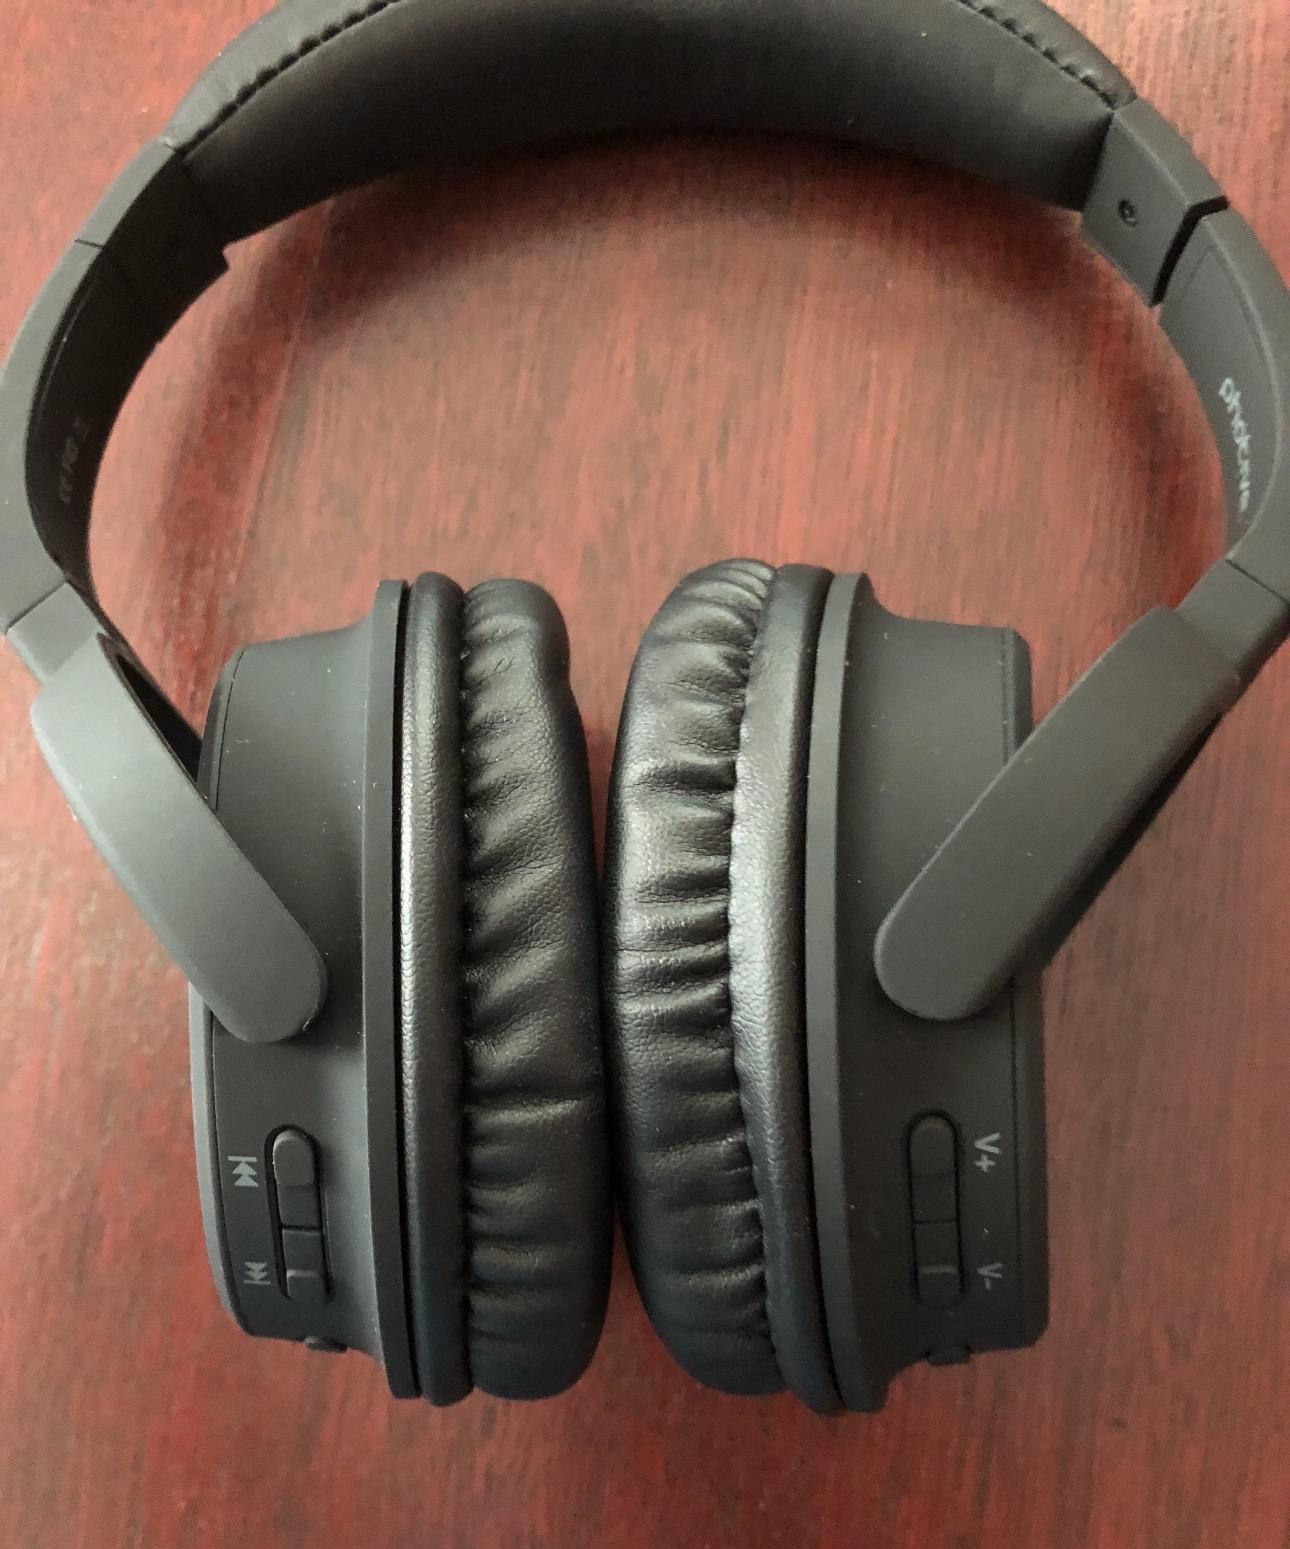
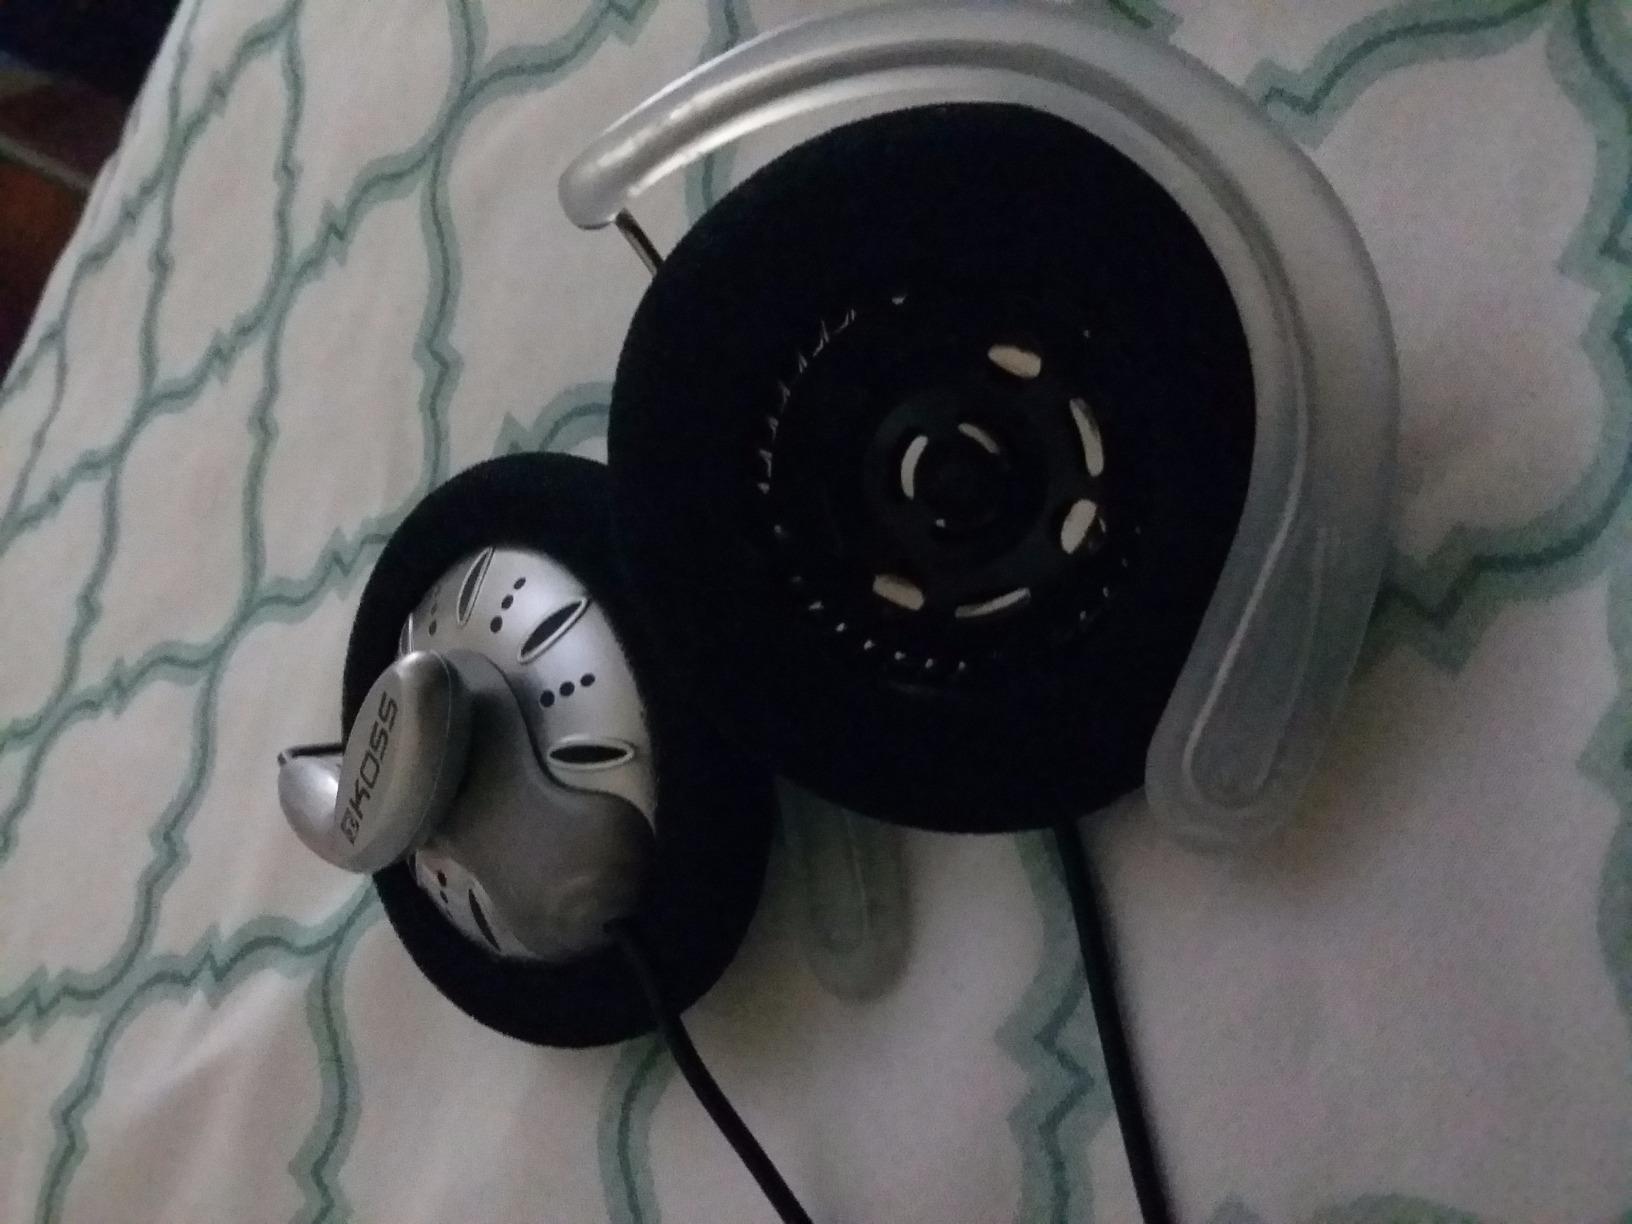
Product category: headphones
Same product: no